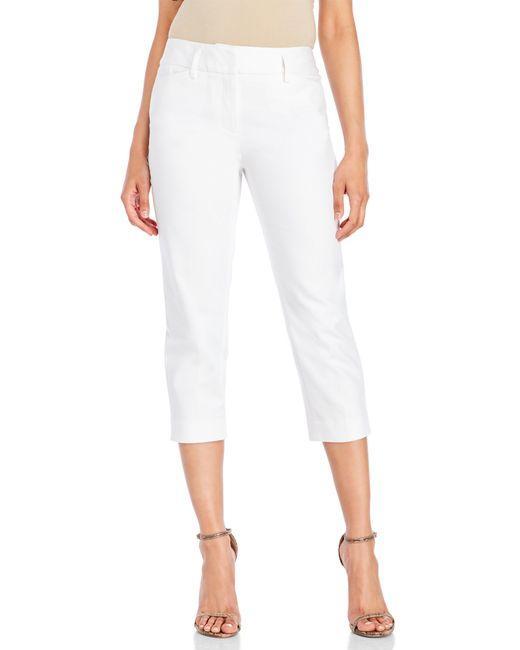
schönes Blumen-Design-Kleid für Frauen